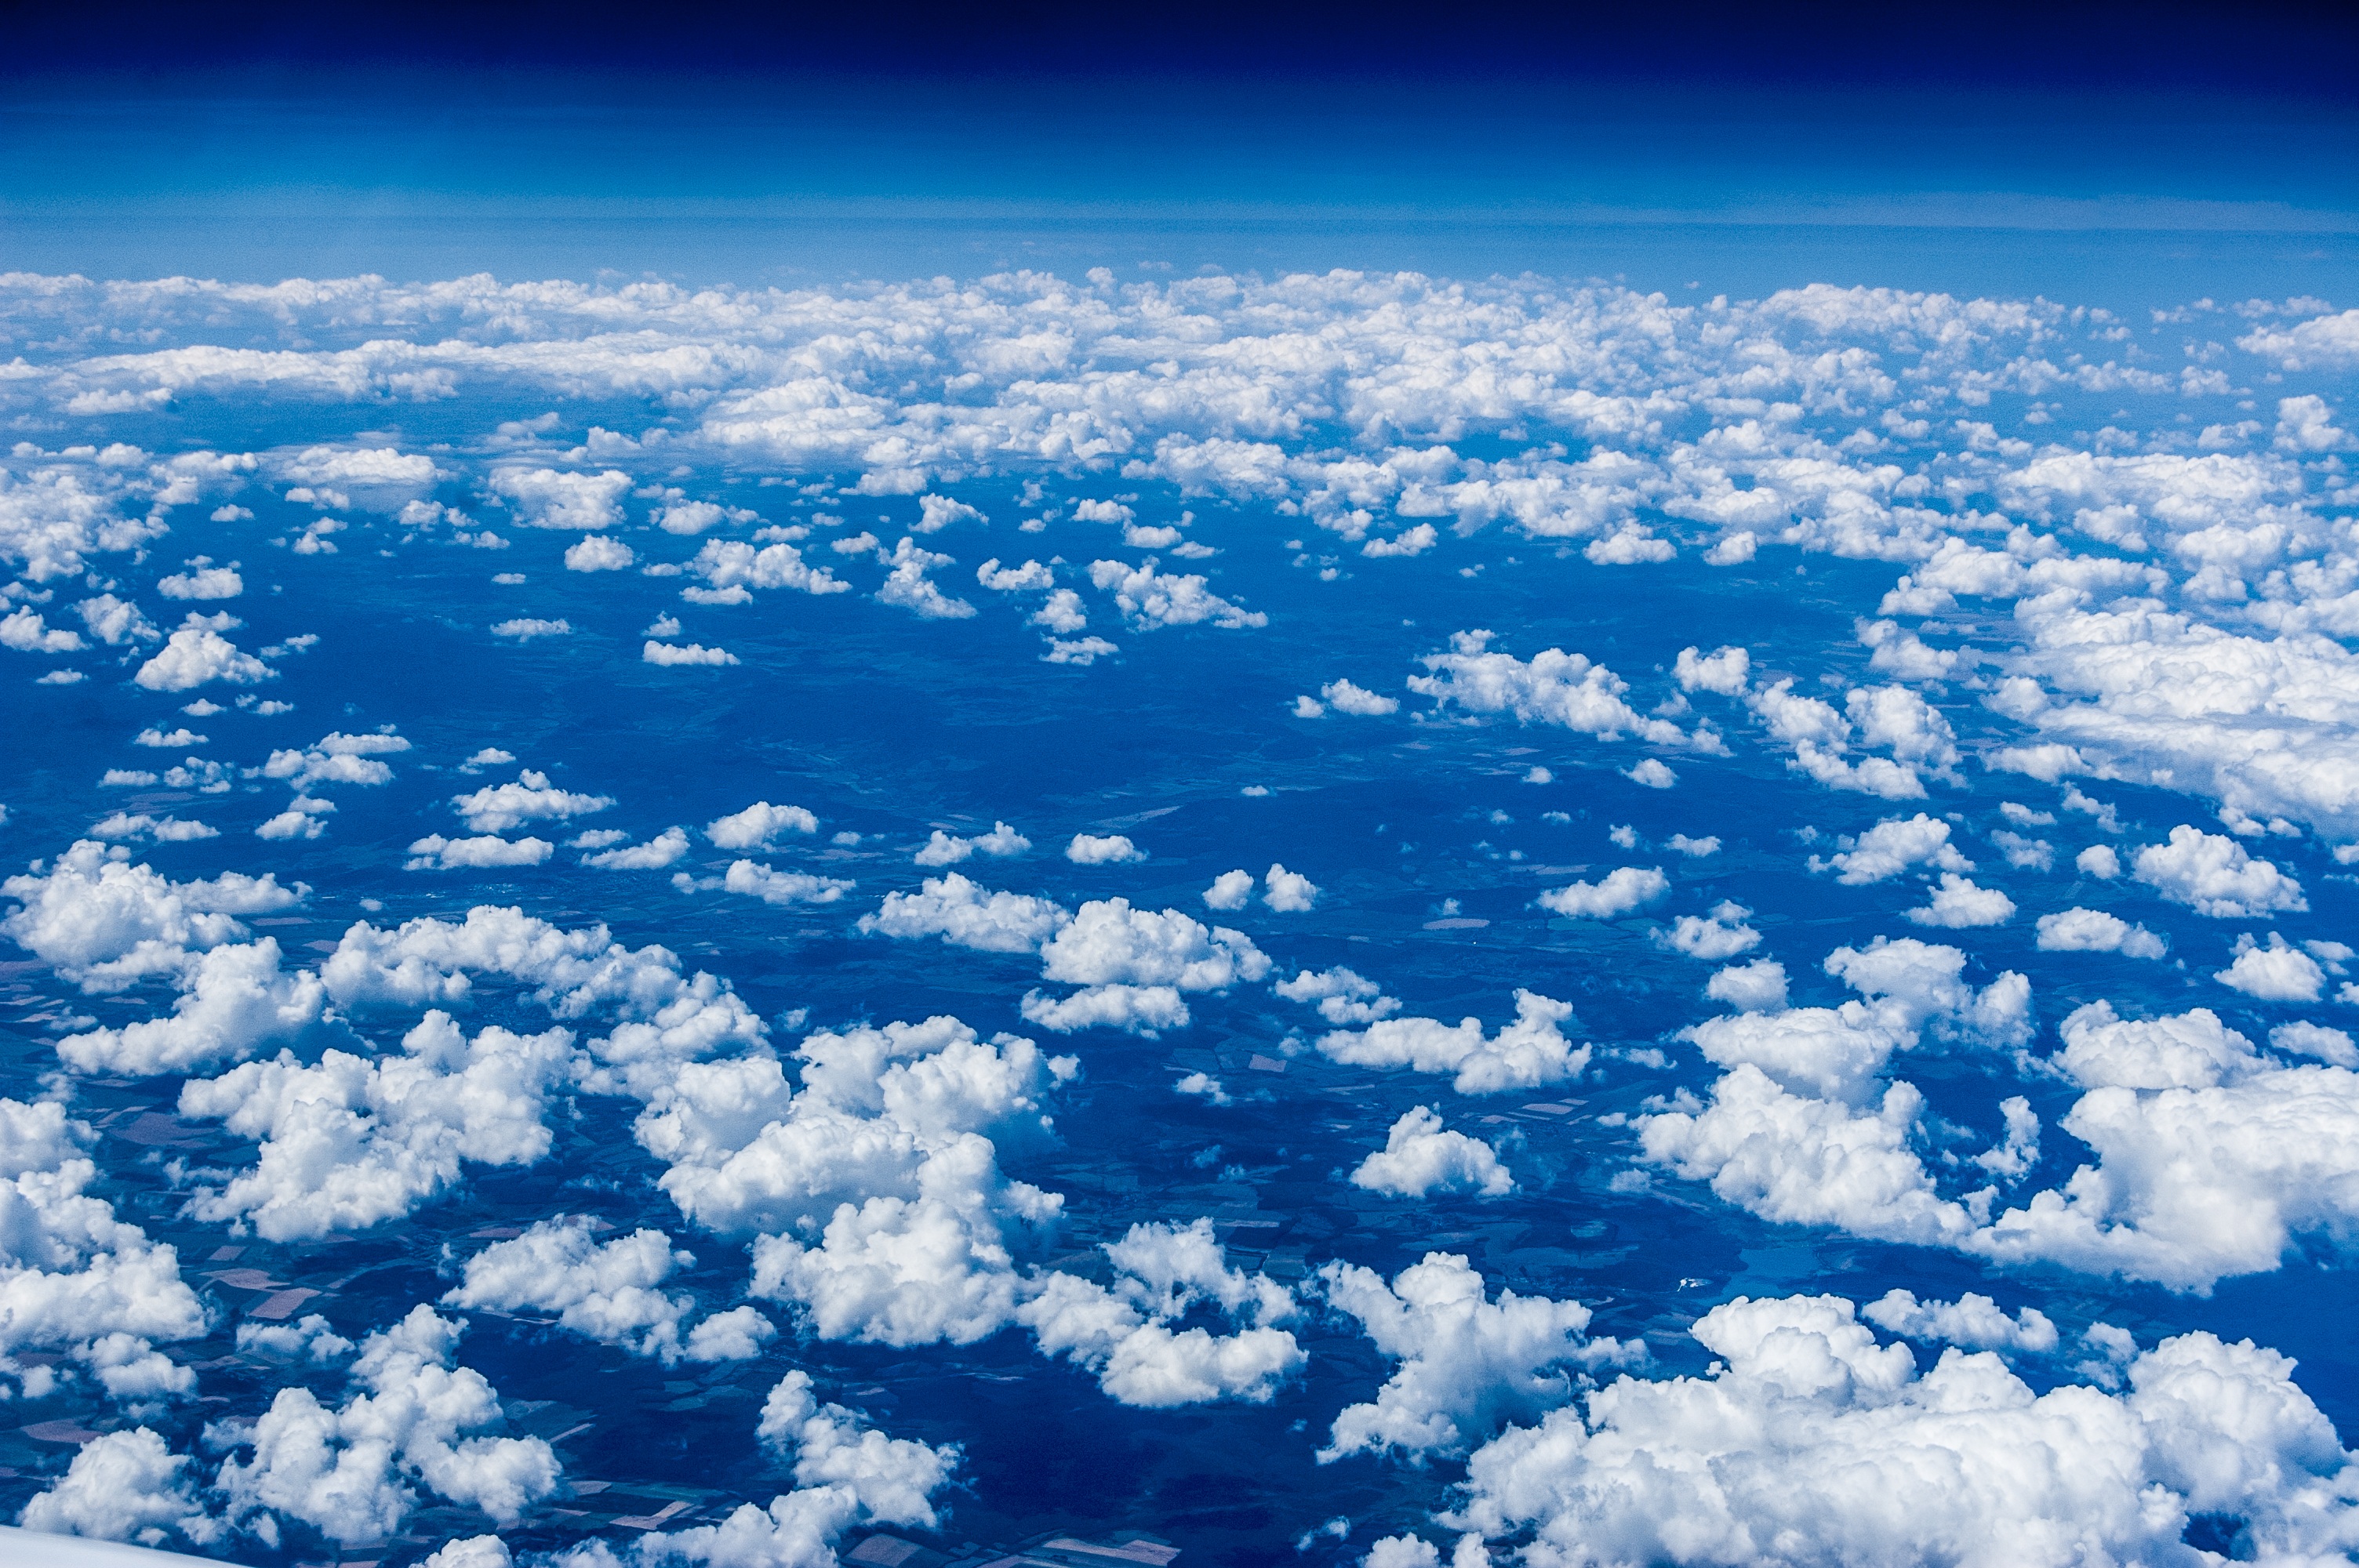
horizon, cloud, sky, sunlight, atmosphere, daytime, cumulus, arctic, plain, clouds, the height of the, arctic ocean, meteorological phenomenon, atmosphere of earth, ice cap